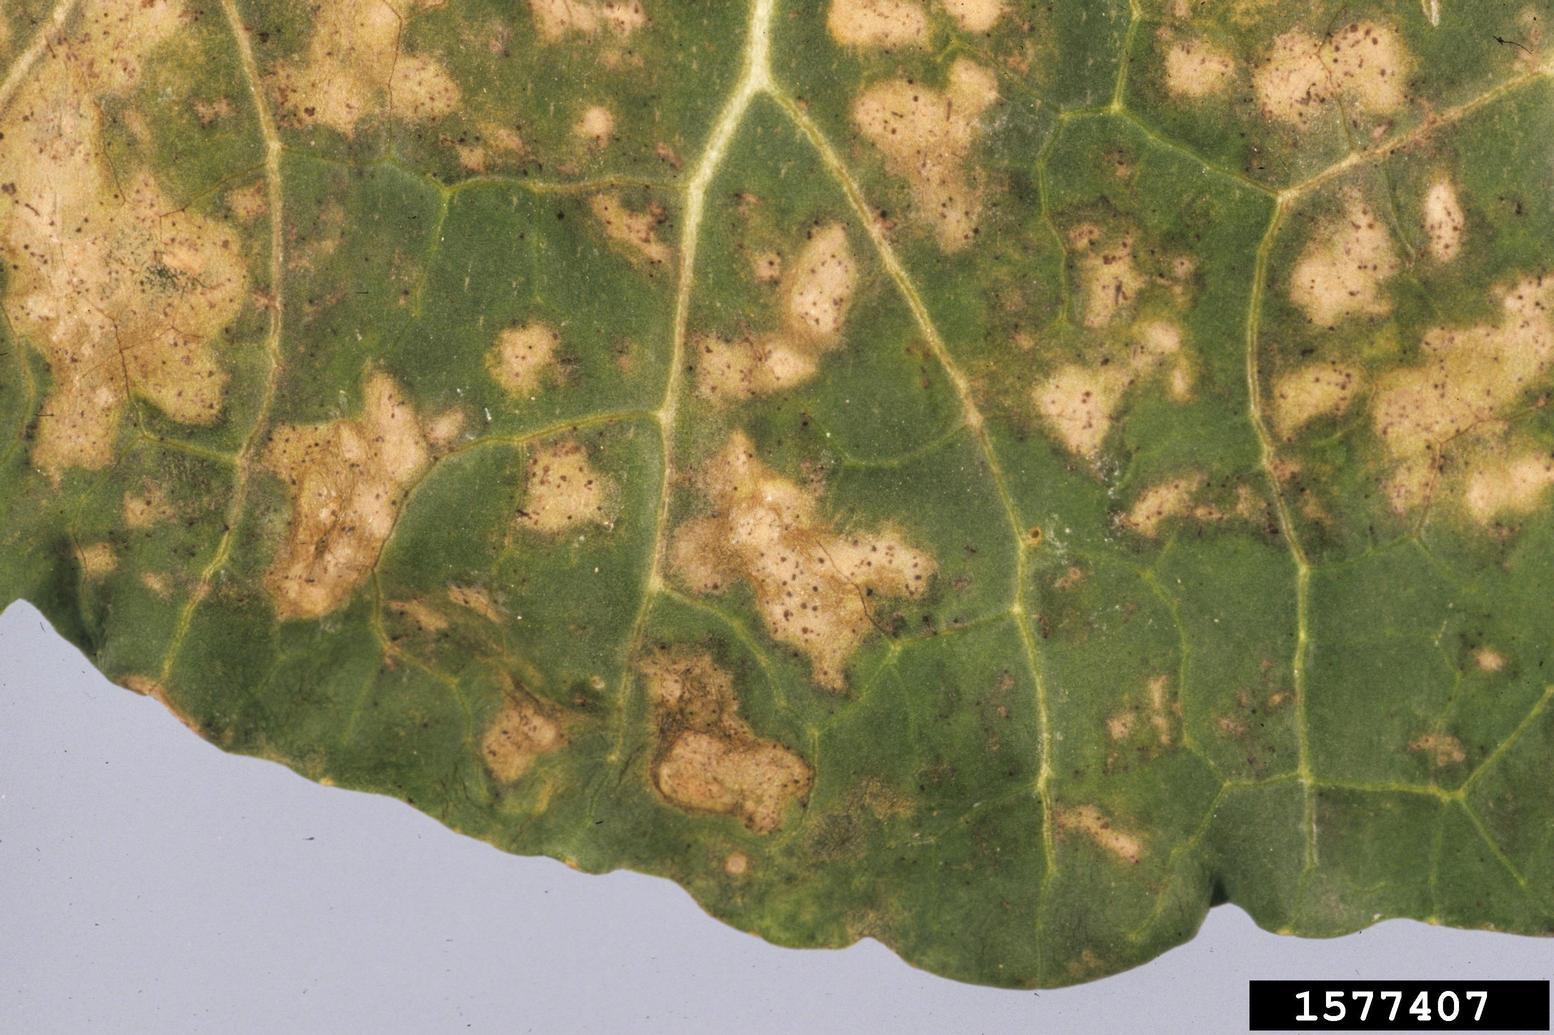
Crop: unknown
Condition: cabbage_cabbage_downy_mildew